Koreans in Mexico

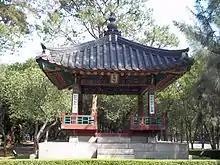
Korean Friendship Pavilion in Mexico City

The Korean Association in Mexico organizes concerts, protests at the North Korean embassy, and other activities.